Paweł Bejda

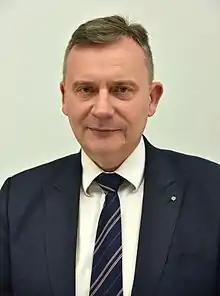
Polish MP Paweł Bejda in the "Sejm",May 2016.

Paweł Jan Bejda (born 13 October 1962 in Łowicz) is a Polish politician. From 2015 he has served as a member of the "Sejm", the lower house of the Polish parliament. Previously, from 2012 through 2014, he had been the appointed deputy governor of one of Poland’s 16 provinces, the central "voivodeship" of Łódź .